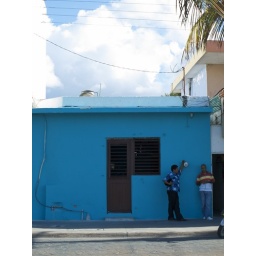
A blue building with brown door and window in Cozumel, Mexico